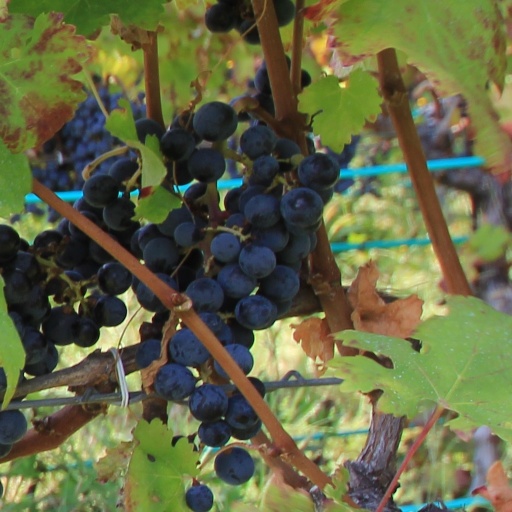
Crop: grape